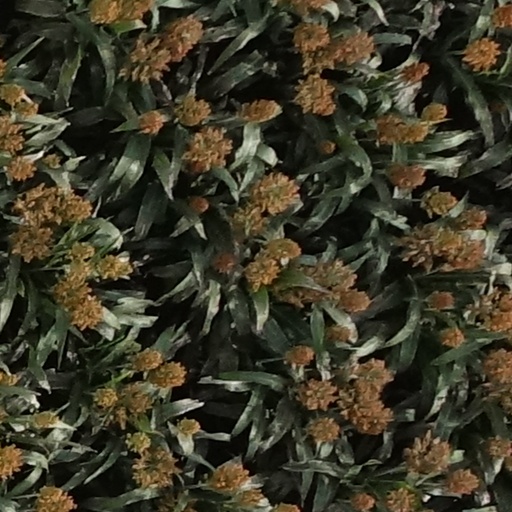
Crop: sorghum